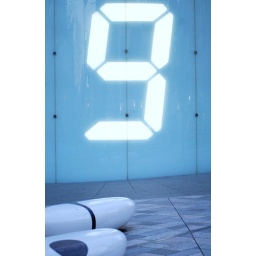
Detail of the &amp;quot;digital wall&amp;quot;/ screen surroundig a building in Roppongi. The numbers change every few seconds.